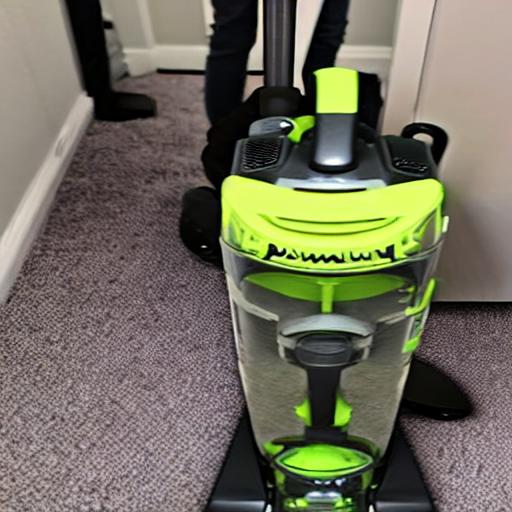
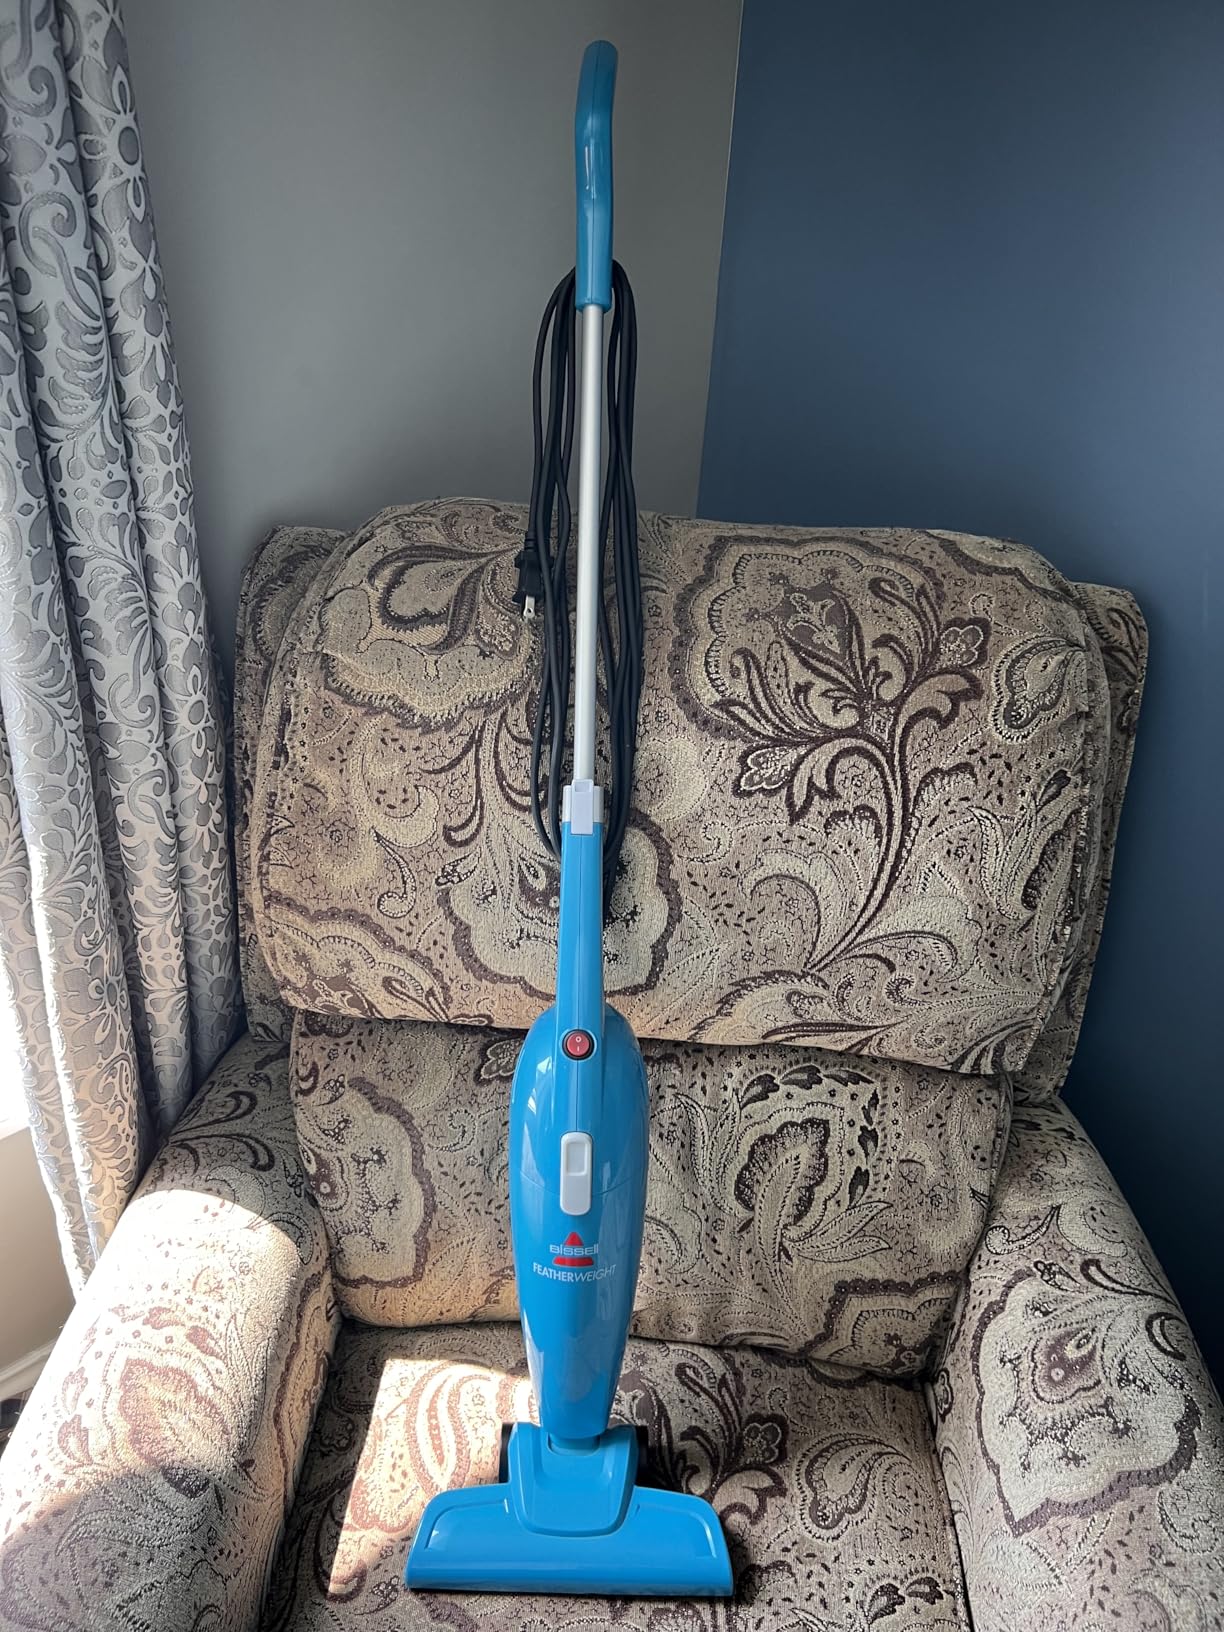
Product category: items_vacuum
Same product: no